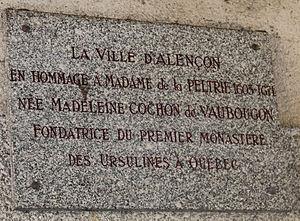
Alençon, cour Cauchon de Vaubougon, plaque commémorative à la mémoire de Madeleine de la Peltrie
Marie-Madeleine de la Peltrie, née Cauchon de Vaubougon de Chauvigny le 25 mars 1603 à Alençon, France, et morte le 18 novembre 1671 à Québec, est une éducatrice au Canada et bienfaitrice pour la création du couvent des Ursulines de Québec.